Nyksund

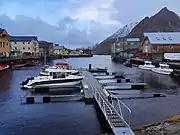
Nyksund in 2020

People have been living in Nyksund since before recorded history. Until the late 18th century, the population was scarce, but with the rise of commercial trade, Nyksund became an important centre for hundreds of fishermen coming to exploit the rich cod fisheries nearby.